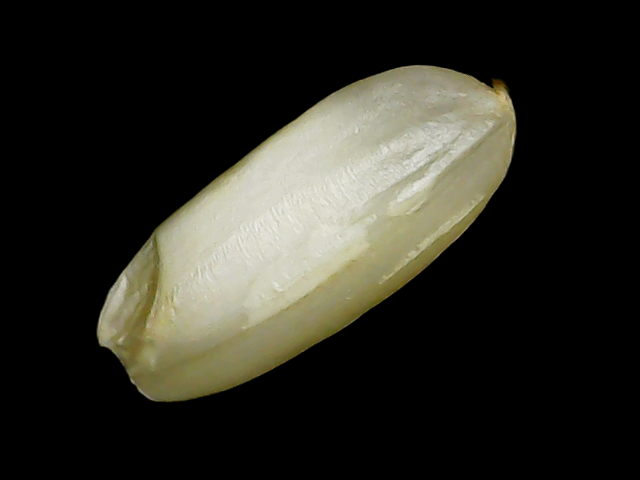
Rice variety: Binadhan10